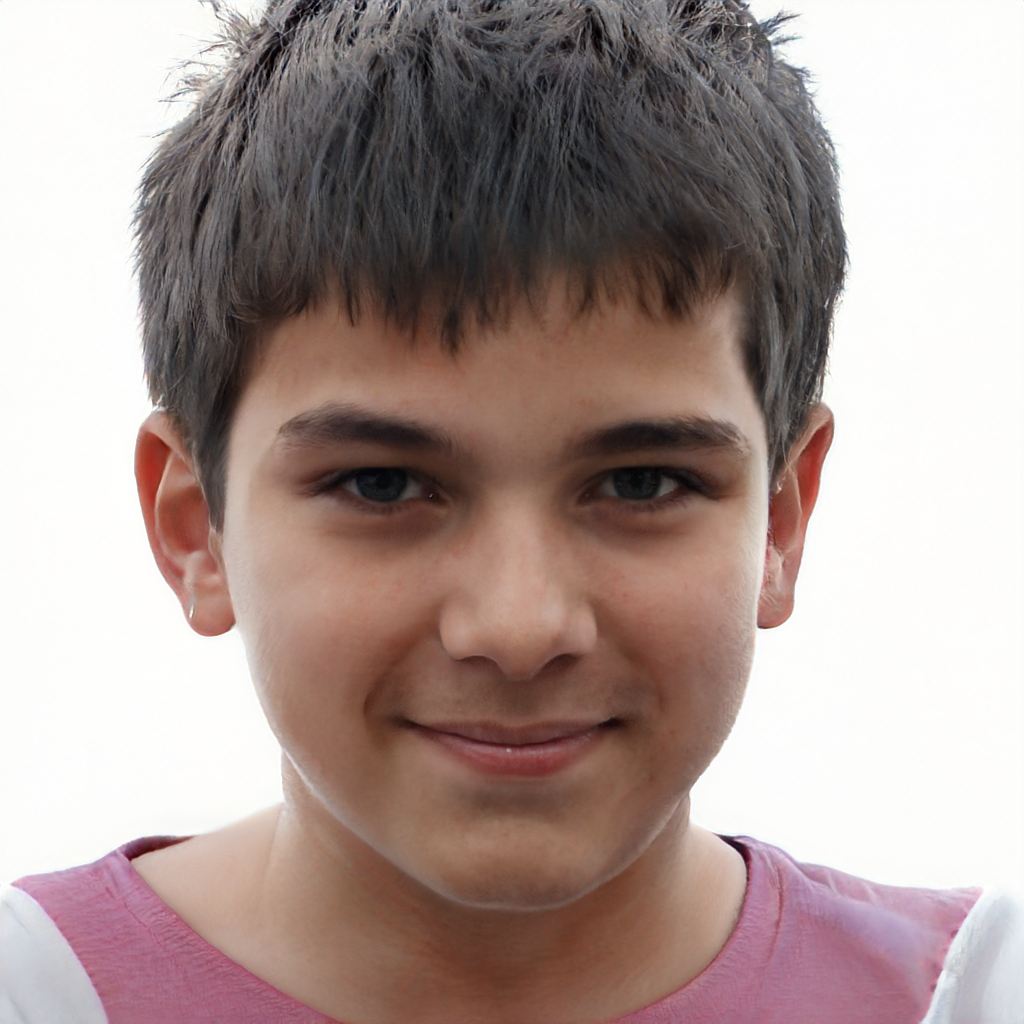
Gender: Male